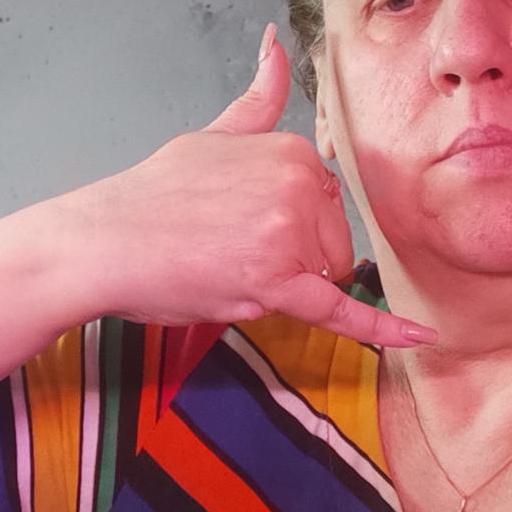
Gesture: call